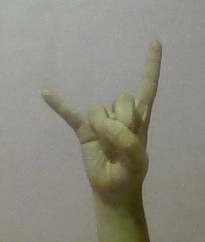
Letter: la